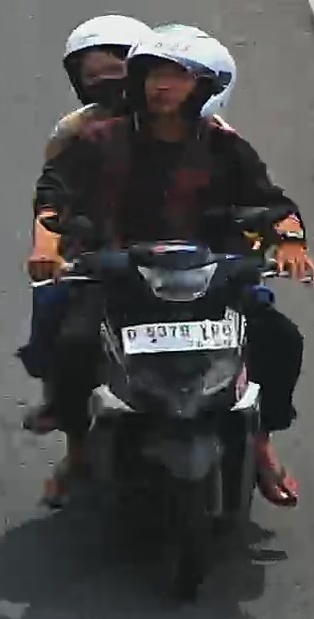
person-with-helmet: 2
person-without-helmet: 0